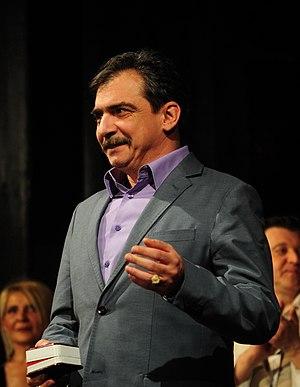
Le Knjaževsko-srpski teatar est un théâtre situé à Kragujevac, en Serbie. Créé en 1835 à l'initiative du prince Miloš Obrenović et le premier directeur a été Joakim Vujić, c'est le plus ancien théâtre professionnel du pays. Il est actuellement dirigé par Dragan Jakovljević et dispose d'une troupe constituée de vingt-cinq acteurs.
L'Anneau avec la figure de Joakim Vujić est un prix de Théâtre attribué par le Knjaževsko-srpski teatar tous les 15 février, lors du Jour du Théâtre. Il est ainsi nommé en l'honneur de Joakim Vujić, traducteur, écrivain et dramaturge réputé, qui fut le premier directeur du Knjaževsko-srpski teatar en 1835.